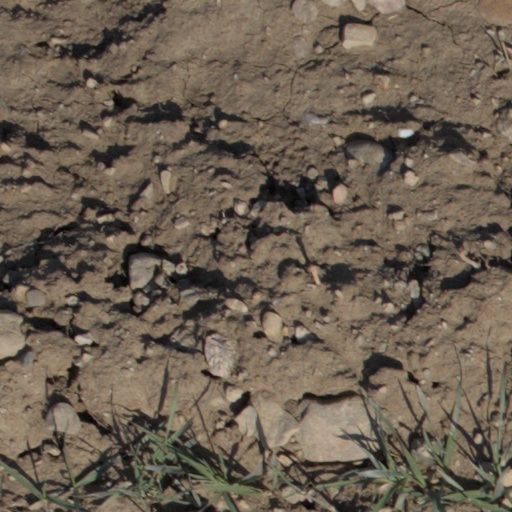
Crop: wheat